ArmaLite AR-5

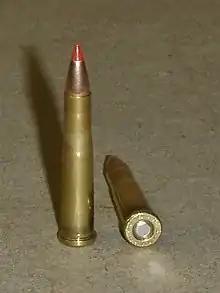
.22 Hornet

The earlier M6 Aircrew Survival Weapon is a superposed ("over-under") break action combination gun with a .22 Hornet single-shot rifle barrel over a .410 shotgun barrel. While there is versatility to such a combination, the AR-5's detachable box magazine-fed bolt action has the advantage of rapid-fire capability. The AR-5, like the M4 Survival Rifle and M6 US Air Force survival rifles, used the .22 Hornet cartridge which has 2.3 times the muzzle velocity and 7 times the energy of the common .22 Long Rifle (when comparing 40 gr bullets), and yet still has a light recoil in such a light rifle (2.5 lbs.).